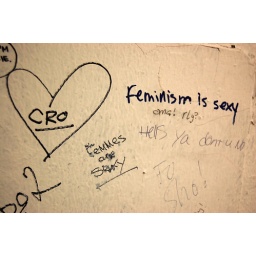
Damn straight! On the wall of the bathroom in The Garage in Harvard Square.